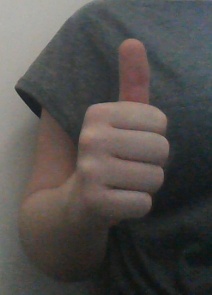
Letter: aleff